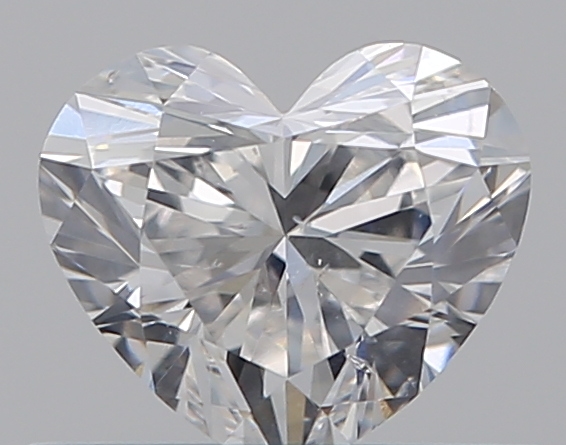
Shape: heart
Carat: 0.52
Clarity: SI1
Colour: F
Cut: EX
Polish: EX
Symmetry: EX
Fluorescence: N
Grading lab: GIA
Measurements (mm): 4.92 x 5.56 x 3.28